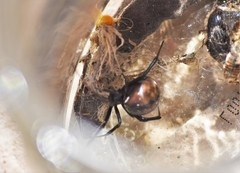
Species: Lactrodectus_hesperus